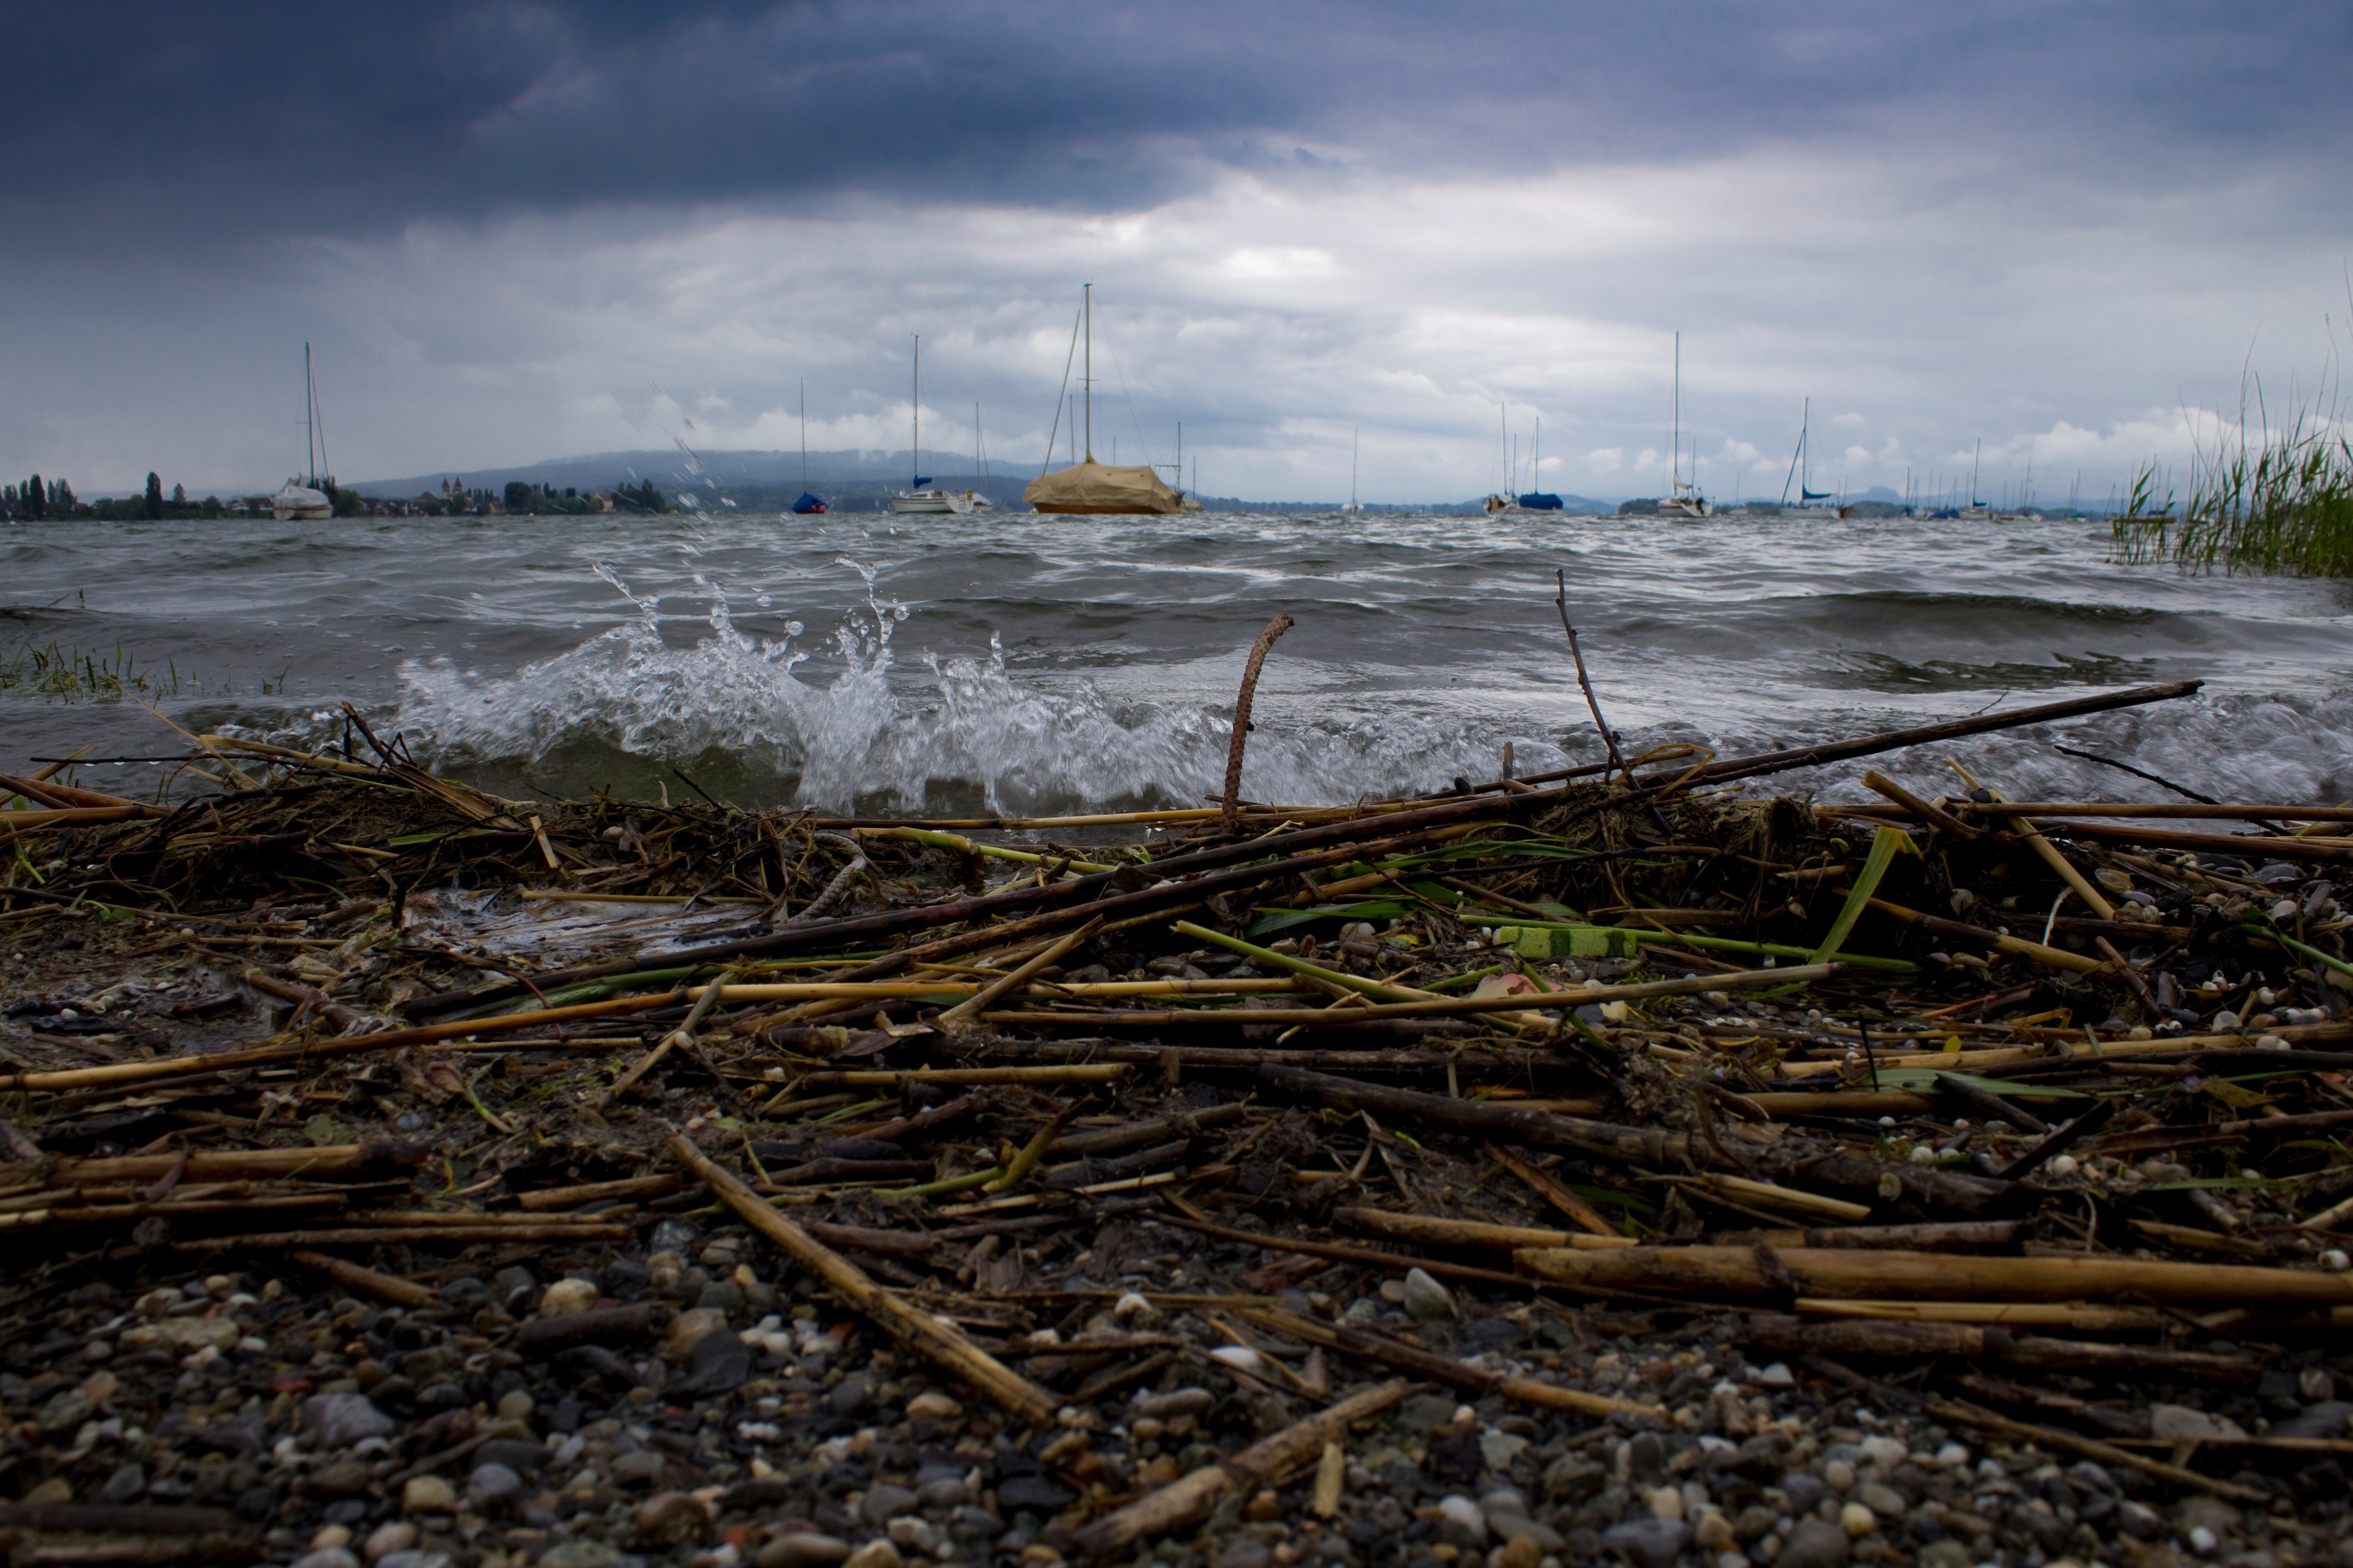
sea, coast, water, ocean, marsh, snow, winter, morning, shore, wave, wind, river, ice, weather, wetland, habitat, mudflat, natural environment